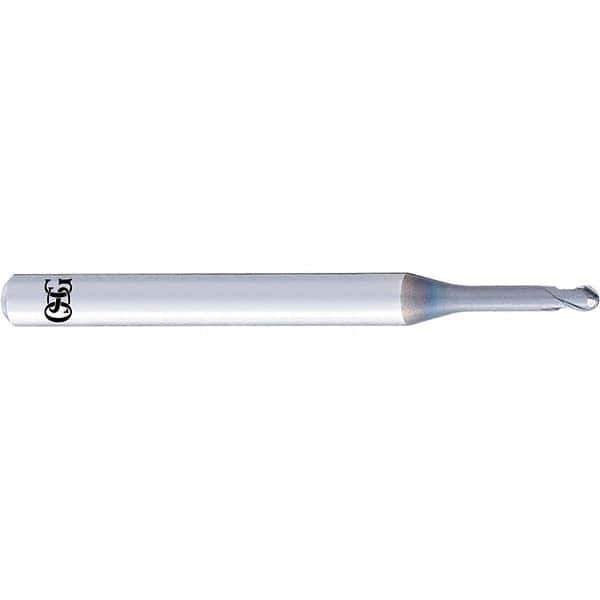
OSG - 1.5mm Diam, 1.2mm LOC, 2 Flute Solid Carbide Ball End Mill
Item #: 11437068 Brand: OSG Model #: 3056261 Features and Benefits Solid carbide provides better rigidity than high speed steel. It is extremely heat resistant and used for high speed applications on cast iron, nonferrous materials, plastics and other tough-to-machine materials. Product Specifications Mill Diameter (mm) 1.50 Mill Diameter (Decimal Inch) 0.0591 Number of Flutes 2 Length of Cut (mm) 1.20 Material Solid Carbide Overall Length (mm) 60.00 Shank Diameter (mm) 4.00 Finish/Coating DUROREY Single or Double End Single Helix Angle 30 Variable Index No Variable Helix No Extended Reach Yes Series/List 8590 Cutting Direction Right Hand Flute Direction Right Hand
Brand: OSG
Category: Hardware > Tools > Milling Machines